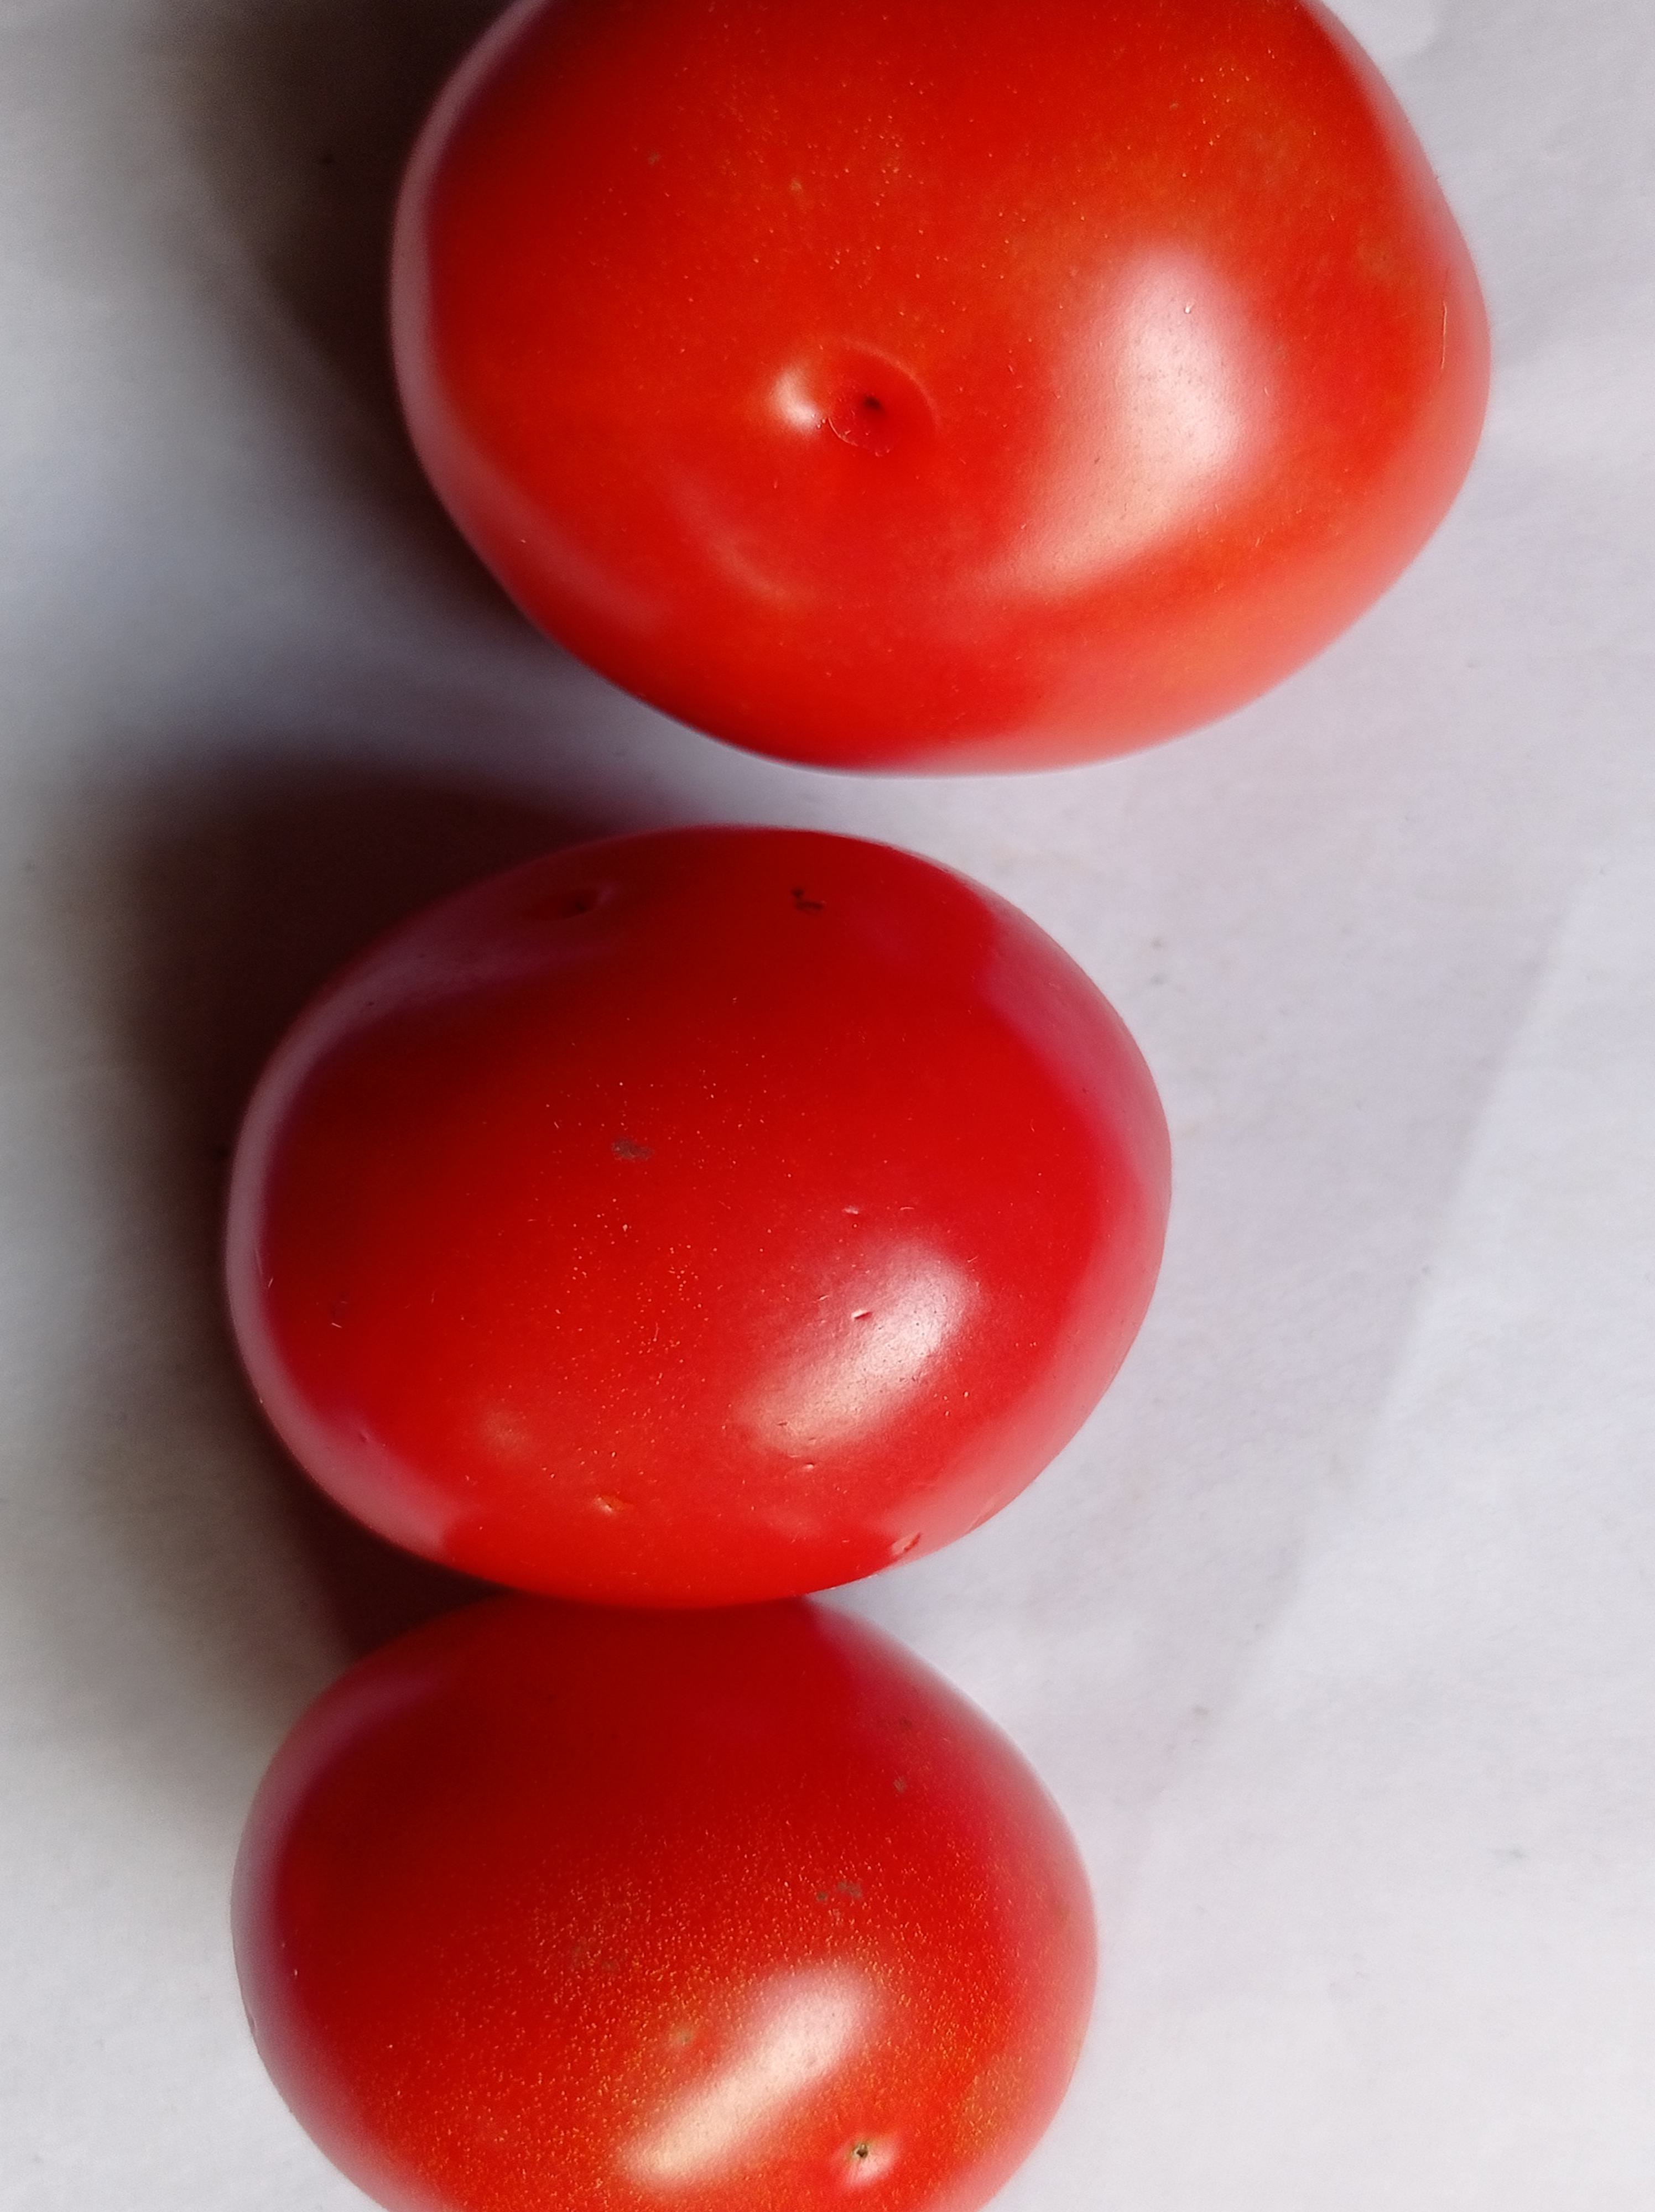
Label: Fresh